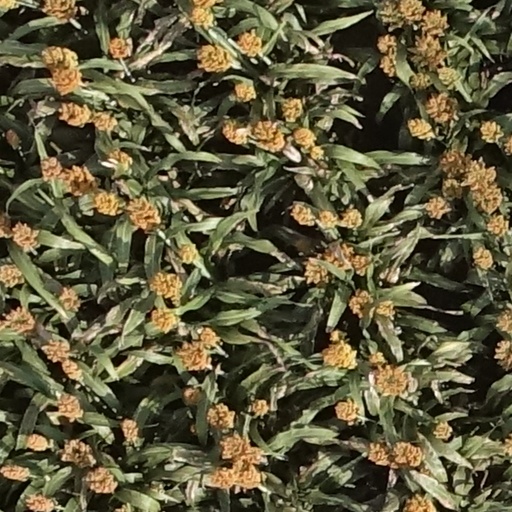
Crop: sorghum